Haplogroup T-M184

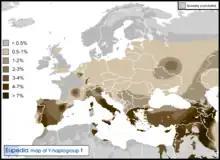
Detailed representation of the presence of Haplogroup T in Europe and surrounding areas.

T-M184 is unusual in that it is both geographically widespread and relatively rare. T1 (T-L206) – the numerically dominant primary branch of T-M184 – appears to have originated in Western Asia, and spread from there into East Africa, South Asia, Europe, Egypt and adjoining regions. T1* may have expanded with the Pre-Pottery Neolithic B culture (PPNB) which originated in West Asia.